Central Michigan University

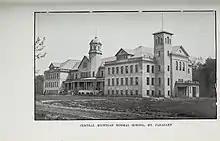
Central Michigan Normal School (1905)

CMU opened in 1892 as the Central Michigan Normal School and Business Institute. Prof. Charles F. R. Bellows, a University of Michigan graduate, became the founding principal of the school in June 1892.